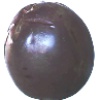
Label: Passion Fruit 1